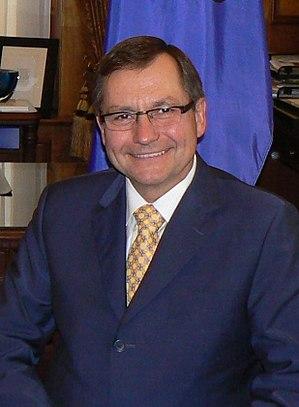
L'élection générale albertaine de 2008, soit la 27ᵉ élection générale dans la province canadienne de l'Alberta depuis sa création en 1905, se déroule le 3 mars 2008 afin d'élire les députés de la 27ᵉ législature à l'Assemblée législative de l'Alberta.
Edward Michael "Ed" Stelmach est Premier ministre de l'Alberta de 2006 à 2011. Il fut élu chef de l'Association progressiste-conservateur de l'Alberta le 3 décembre 2006. Il a été un député à l'Assemblée législative de l'Alberta, représentant la circonscription de Fort Saskatchewan-Vegreville.
Voici la liste des premiers ministres de l'Alberta depuis la création de cette province du Canada en 1905.
Cette page concerne des événements d'actualité qui se sont produits durant l'année 2006 dans la province canadienne de l'Alberta.